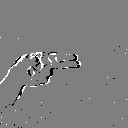
ASL letter: h